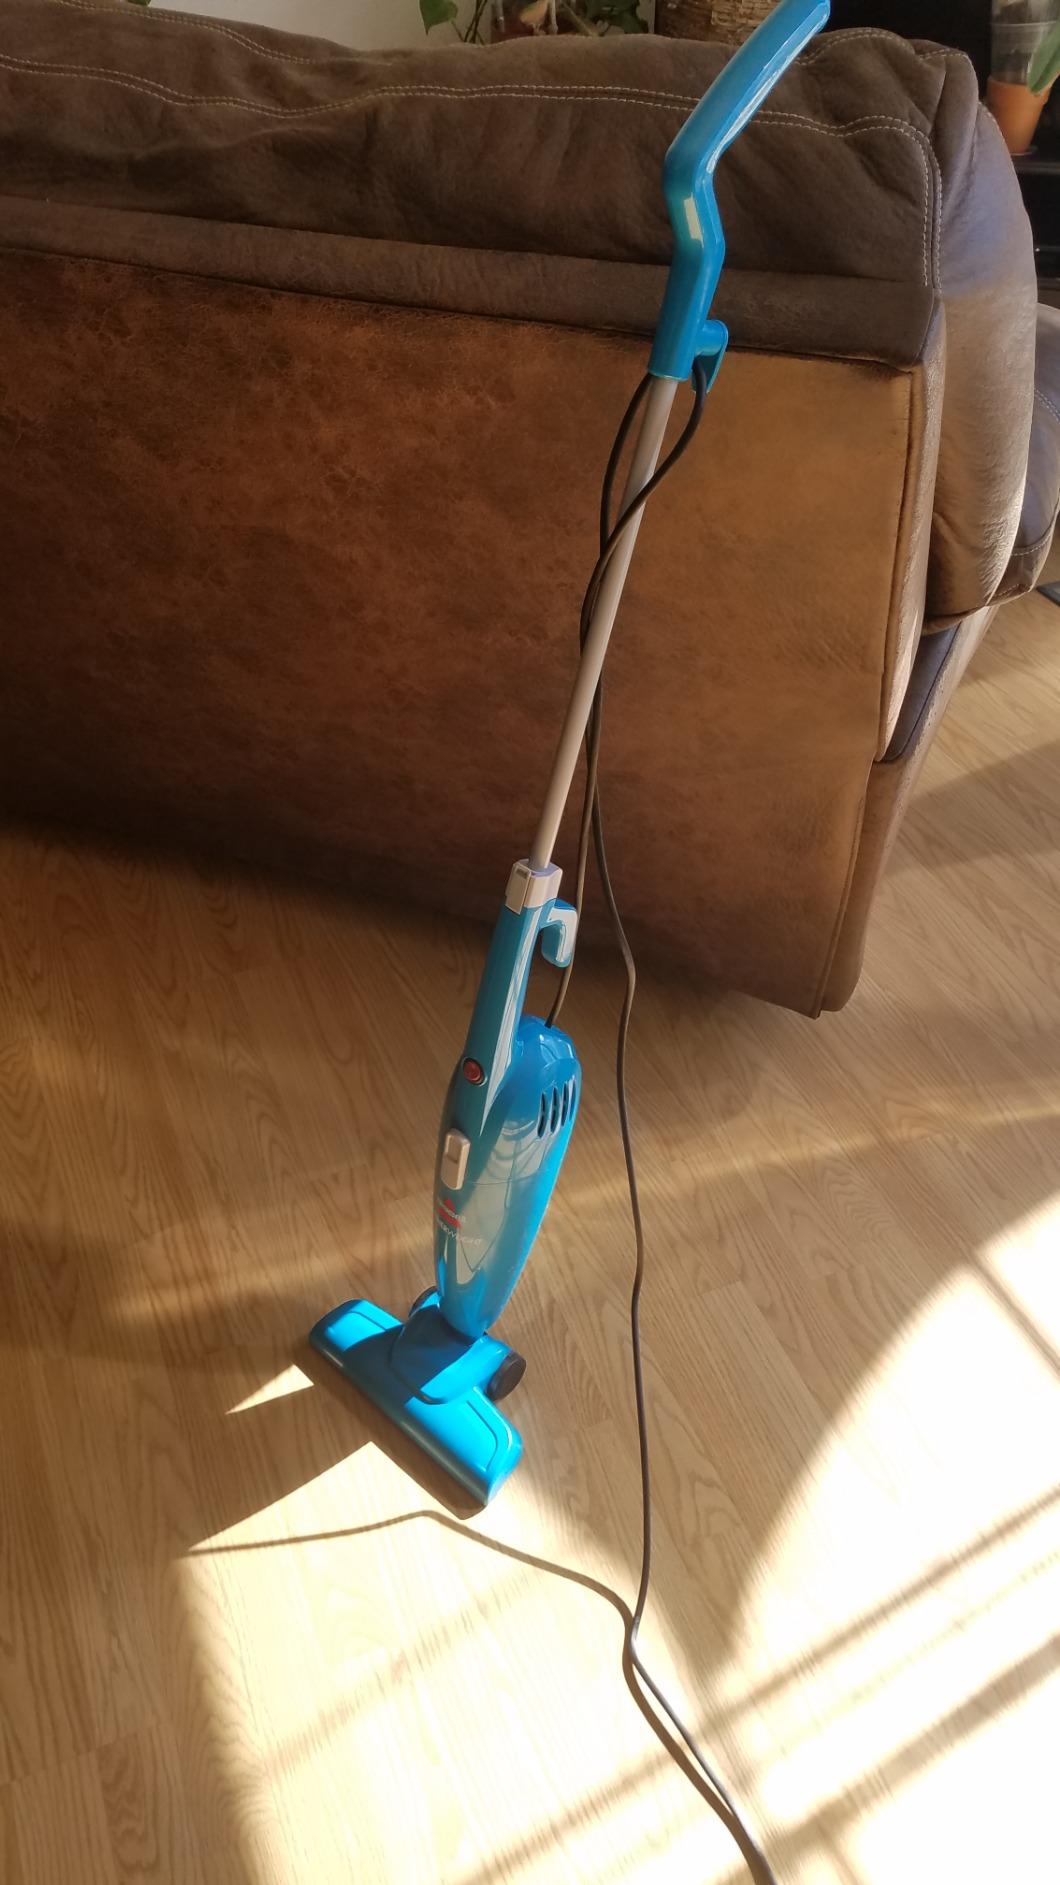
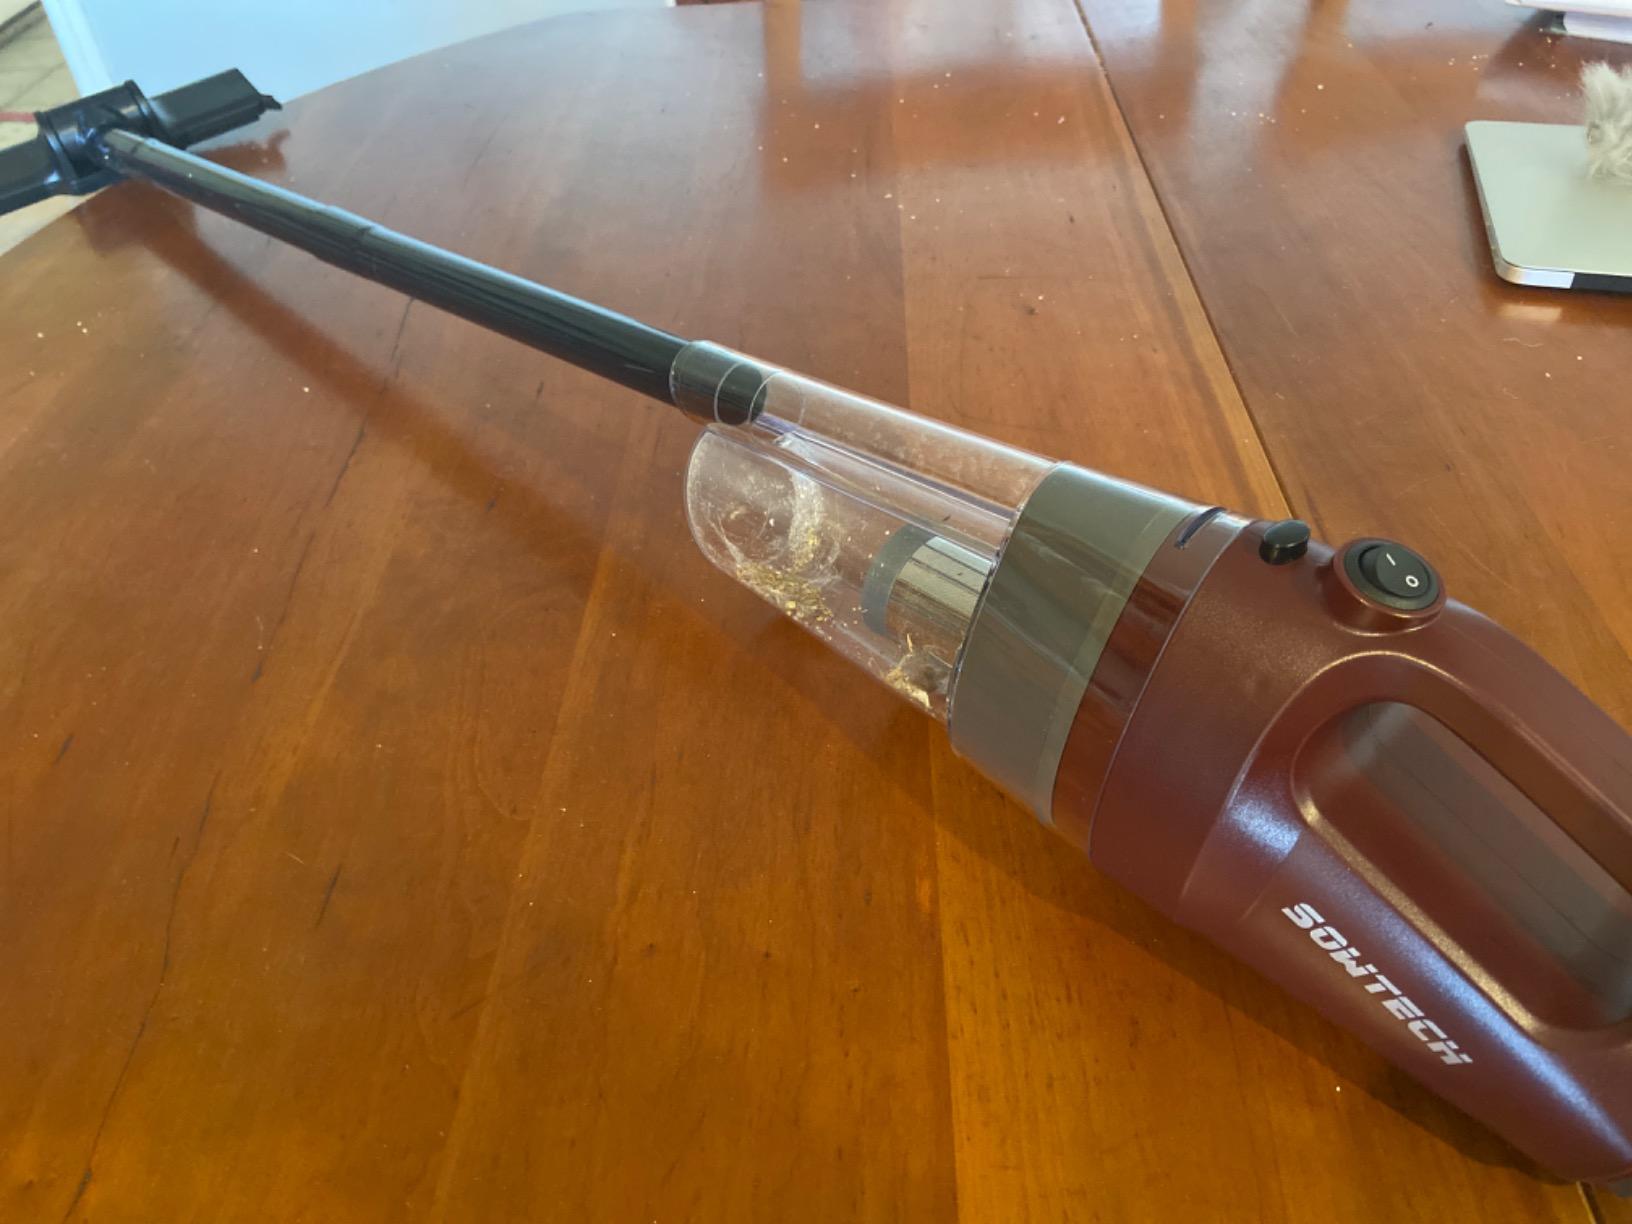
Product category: items_vacuum
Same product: no